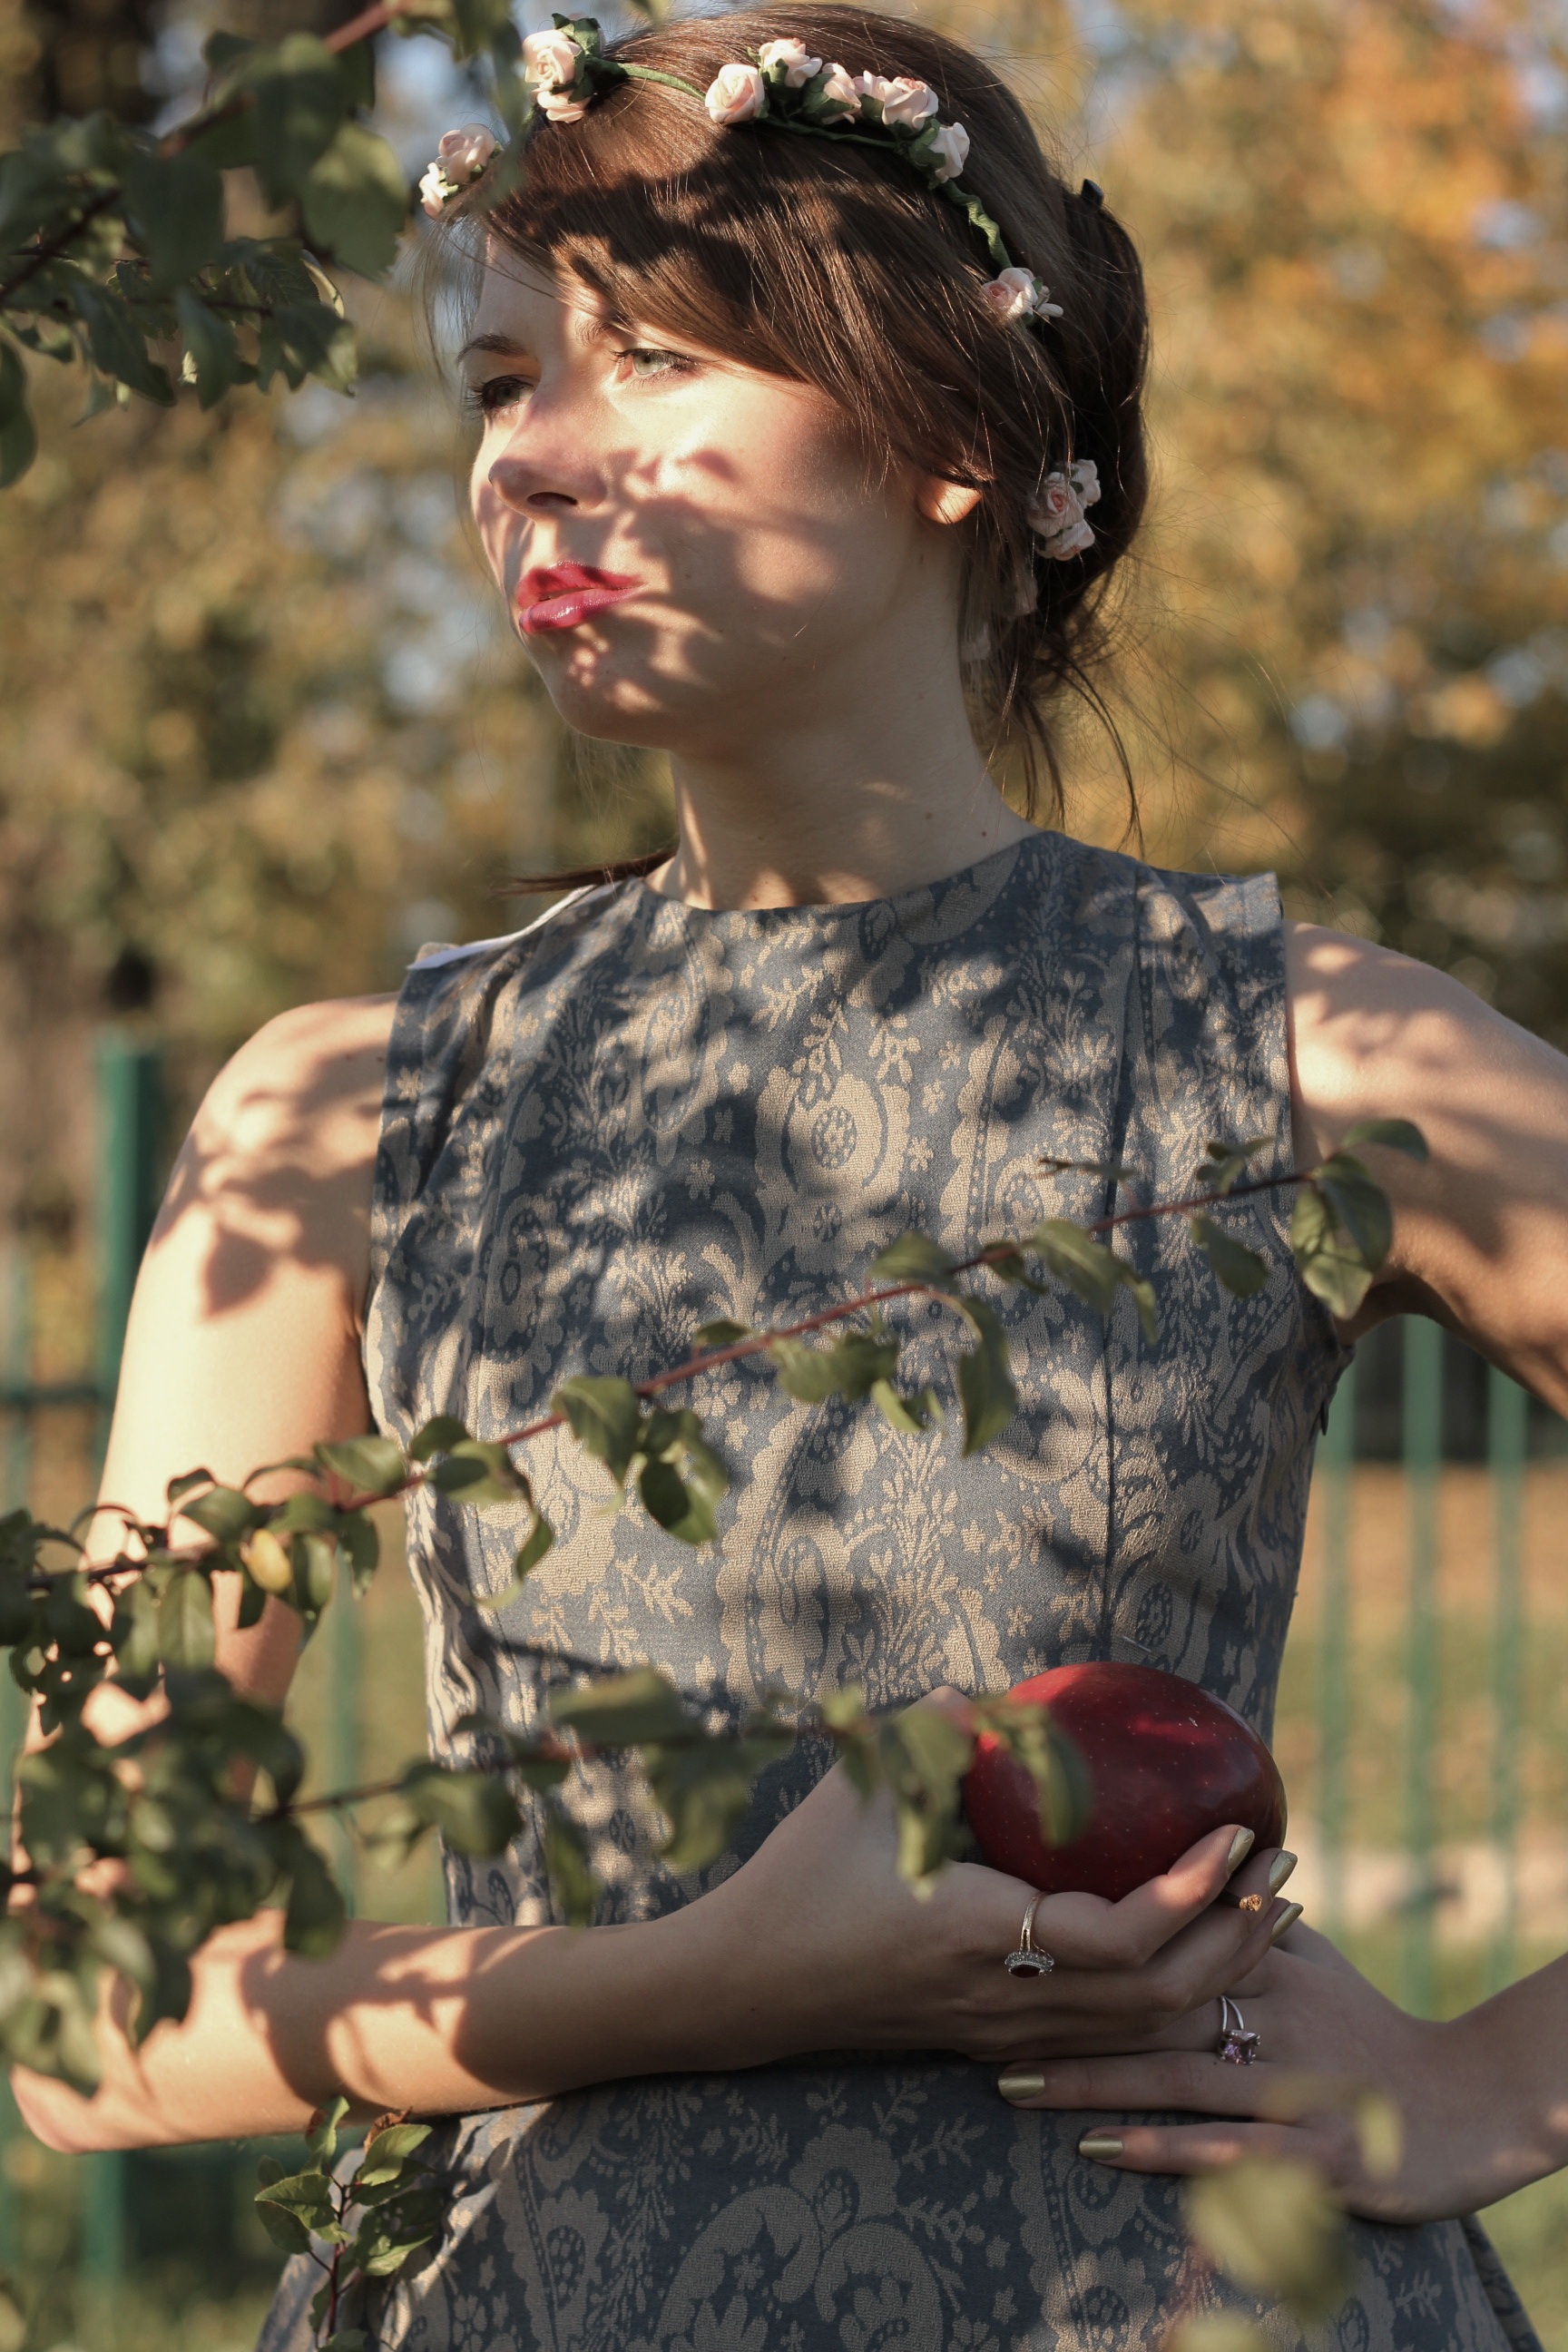
person, woman, portrait, model, spring, soldier, fashion, clothing, lady, hairstyle, beauty, photo shoot